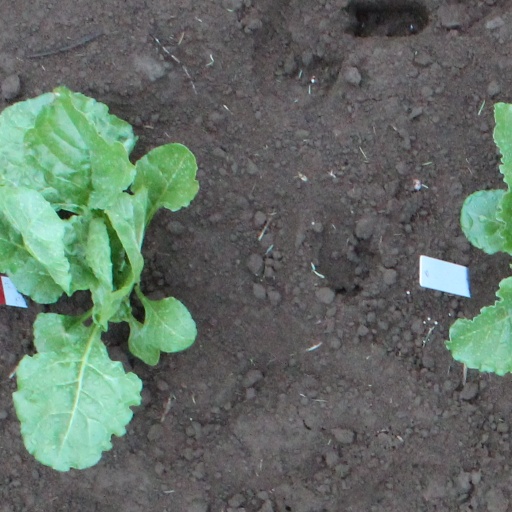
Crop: sugar beet